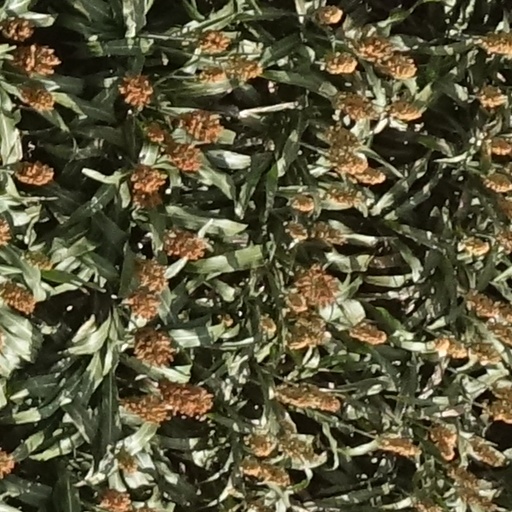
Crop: sorghum